List of Slayers characters

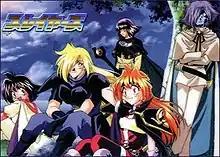
Main characters from the anime TV series. Front row: Amelia, Gourry, and Lina. Back row: Xellos and Zelgadis

The "Slayers" light novel series features a cast of characters created by Hajime Kanzaka and illustrated by Rui Araizumi. It follows the adventures of teenage sorceress Lina Inverse and her companions as they journey through their world. Using powerful magic and swordsmanship, they battle difficult overreaching wizards, demons seeking to destroy the world, dark lords, and the occasional hapless gang of bandits. "Slayers" has been adapted into several manga series, five televised anime series, two three-episode original video animations, and five anime films where events and characters differ significantly from the original novels.